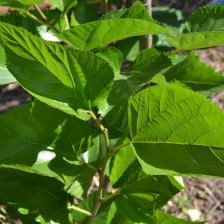
Variety: ChiangMaiBuriram60